History of New Jersey

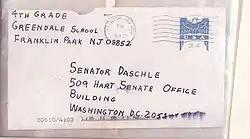
A letter sent to Senate Majority Leader Tom Daschle containing anthrax powder caused the deaths of two postal workers.

In 1937, the German zeppelin Hindenburg exploded over Lakehurst Naval Air Station in Manchester. While approaching a mooring mast at Lakehurst, the zeppelin suddenly caught fire, and within 34 seconds the entire hydrogen-filled zeppelin was engulfed in flames; 36 people died in the disaster, most of them leaping from the burning ship. Contrary to popular belief, the Hindenburg had flown an entire year of successful voyages before it caught on fire. Questions and controversy surround the accident to this day: theories for the sudden burst of flames include sabotage against the German Nazis, static build-up, and flammable fabric.